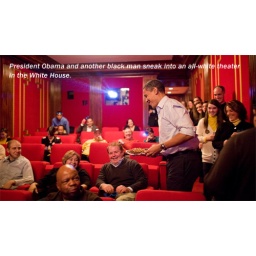
President Obama and another black man sneak into an all-white theater in the White House.